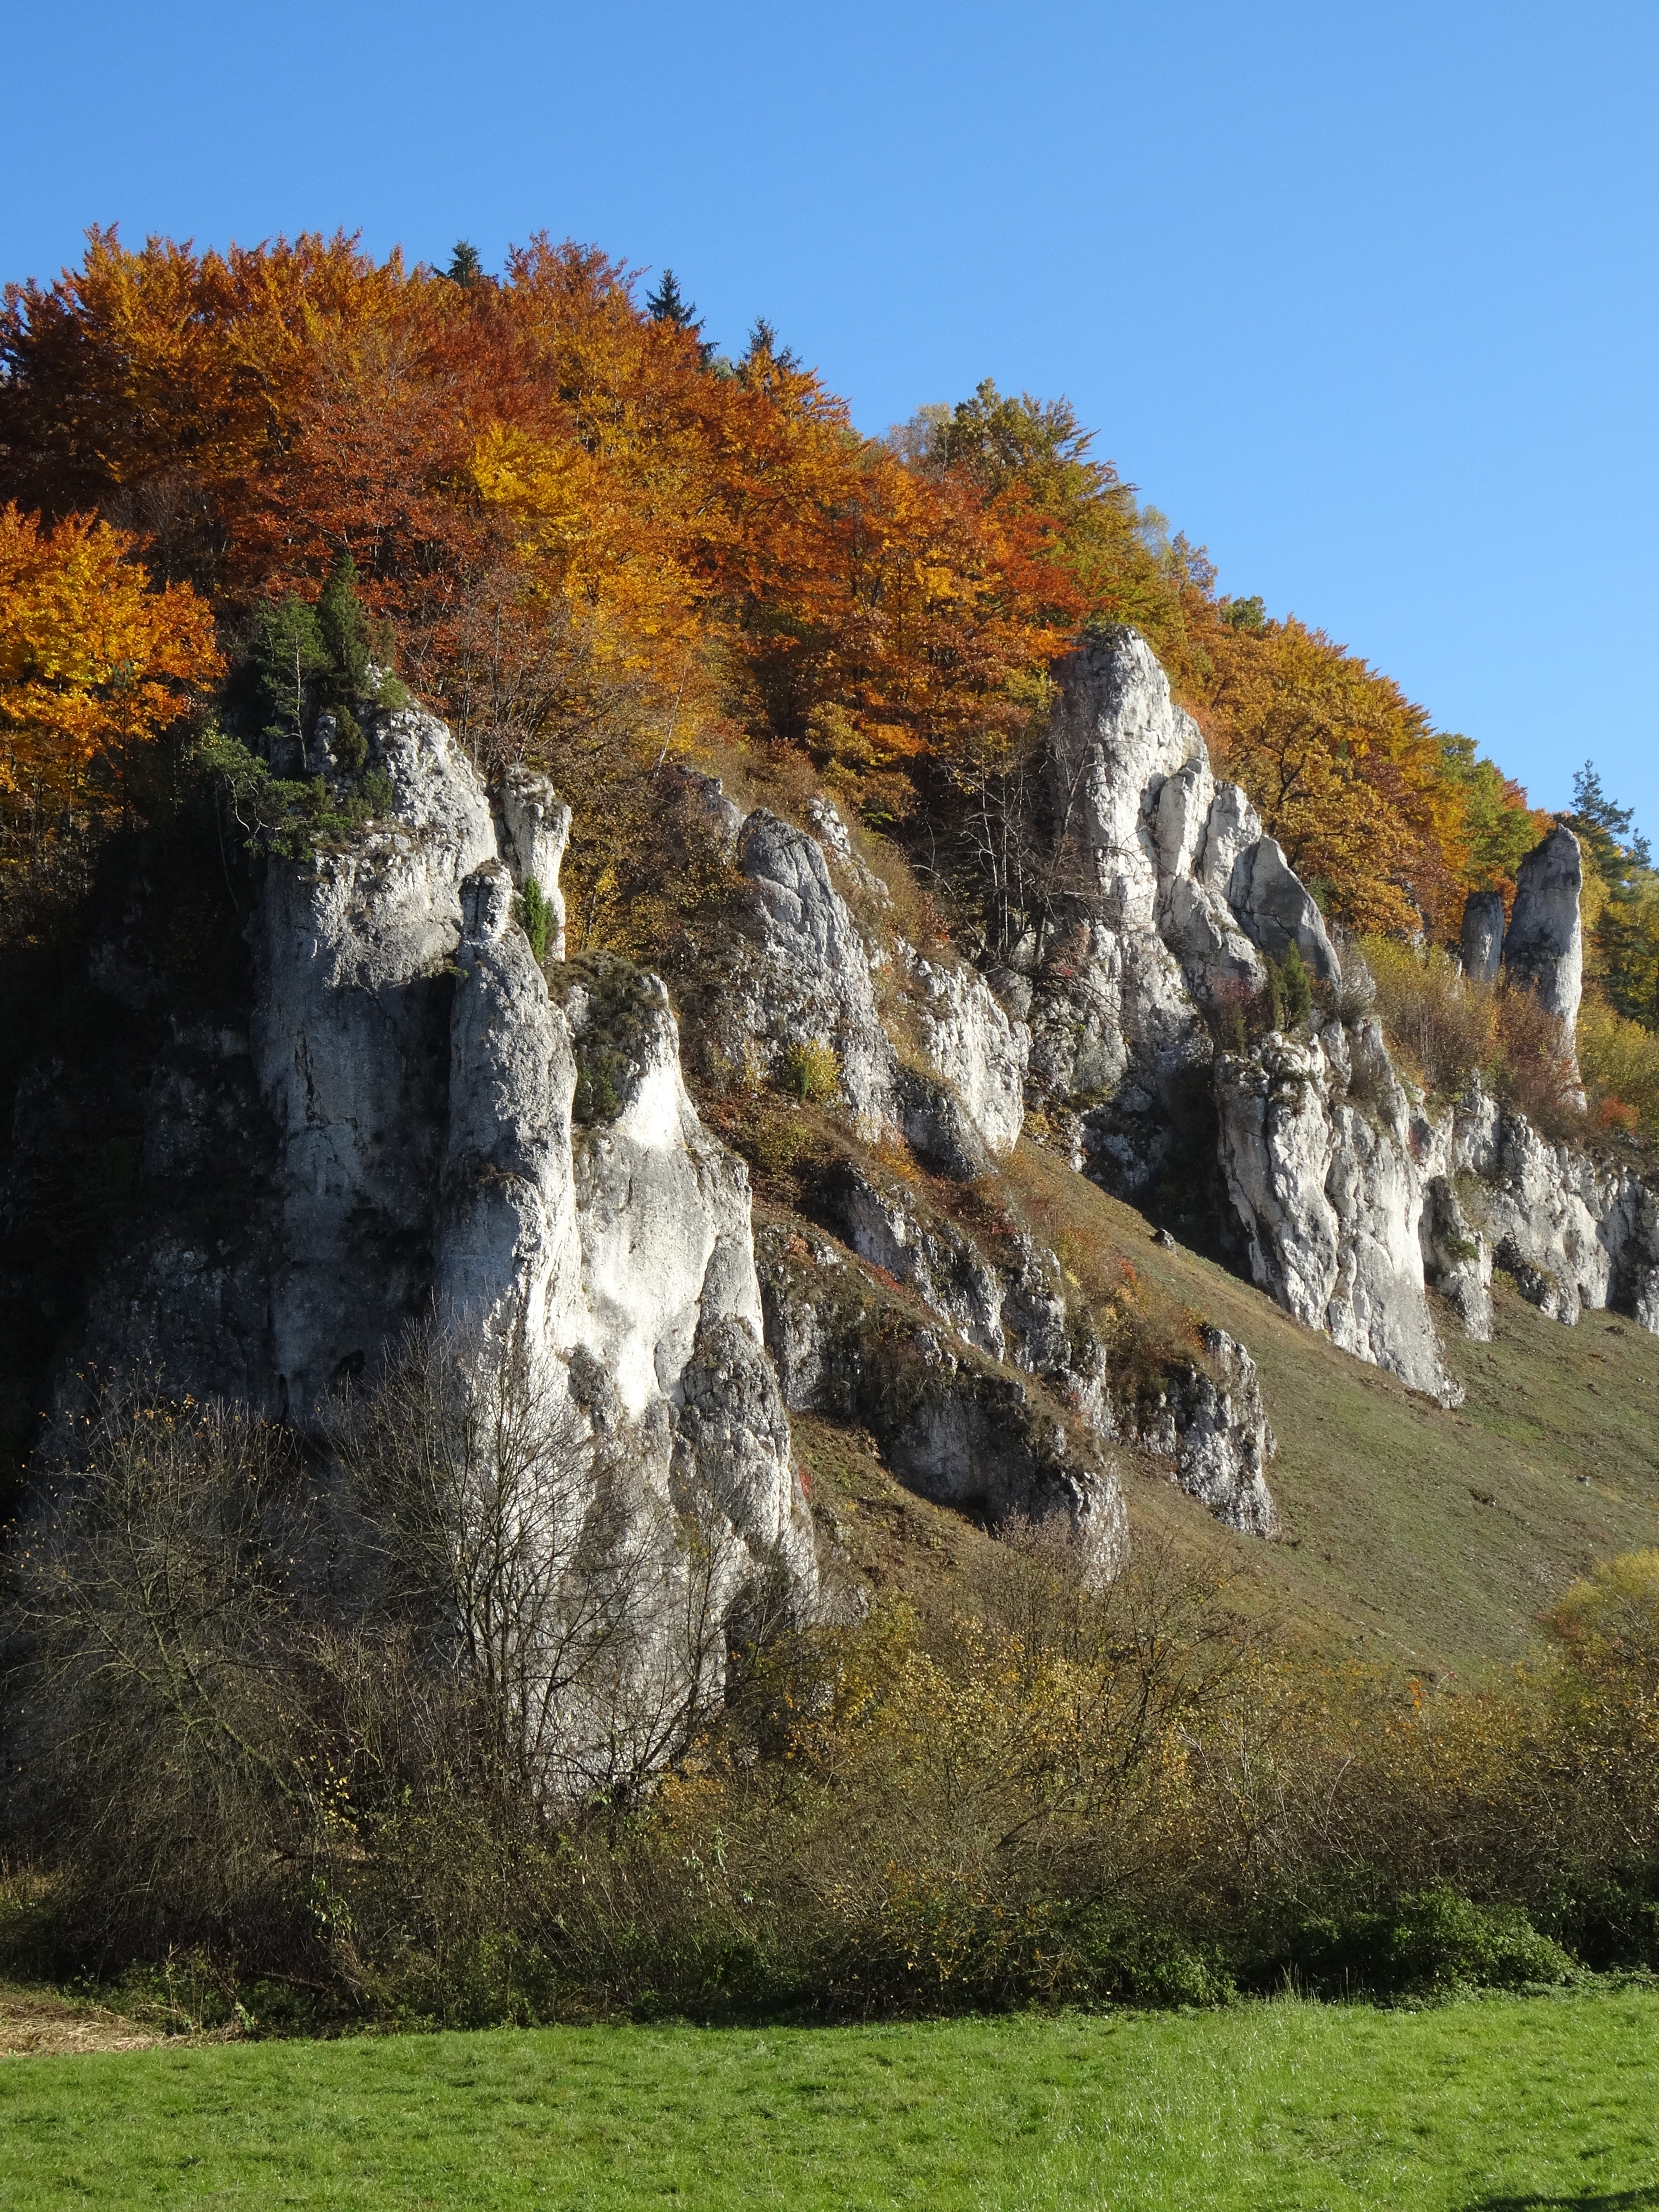
landscape, tree, nature, rock, waterfall, wilderness, mountain, leaf, hill, cliff, autumn, park, terrain, season, rocks, geology, poland, the national park, water feature, the founding fathers, the widow of rock